SS Yorktown

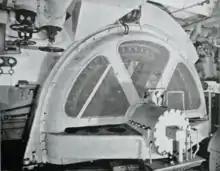
3,000-horsepower, 1,150-volt, 1,180-ampere electric propulsion motor installed in "Cuba".

Electric power was provided by a steam plant of four Scotch boilers, each with three oil-fired furnaces, driving a General Electric eight-stage turbo-generator set which in turn provided power at 1,100 volts, 1,234 amperes rated at 2,350 kilowatts delivering 50-cycle alternating current to the General Electric synchronous-type electric motor with a rated 3,000 horsepower running at 1,150 volts and 1,180 amperes driving the shaft and , four-bladed propeller with pitch of of the built-up type with cast-iron hub and manganese bronze blades. Motor control was by two levers, one for motor speed and another for forward or reverse.